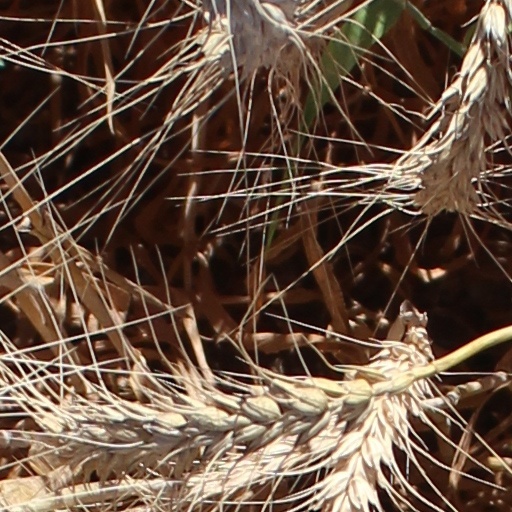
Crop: wheat